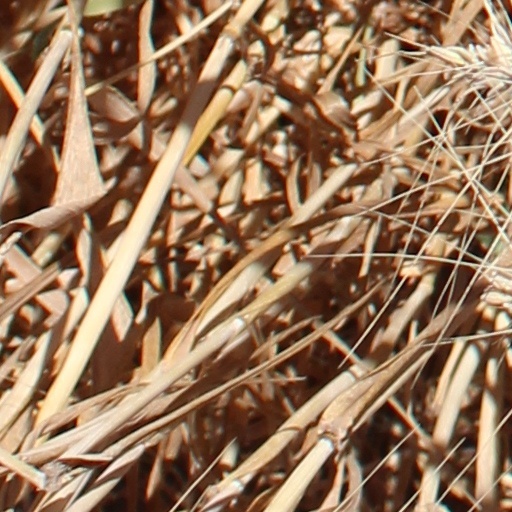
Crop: wheat